William Docker Browning

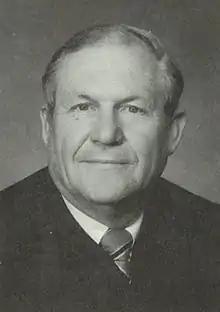

William Docker Browning (May 19, 1931 – February 26, 2008) was an American attorney and jurist who served as a United States district judge of the United States District Court for the District of Arizona.